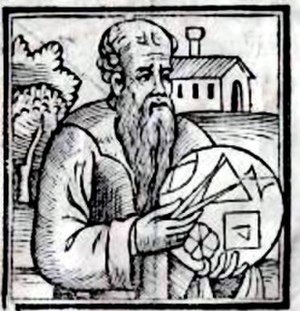
Apollonius
Apollonius af Perga var en græsk geometer og astronom, anerkendt for sit arbejde om keglesnit. Det var Apollonius, som gav ellipse, parabel, og hyperbel de navne som vi kender i dag.